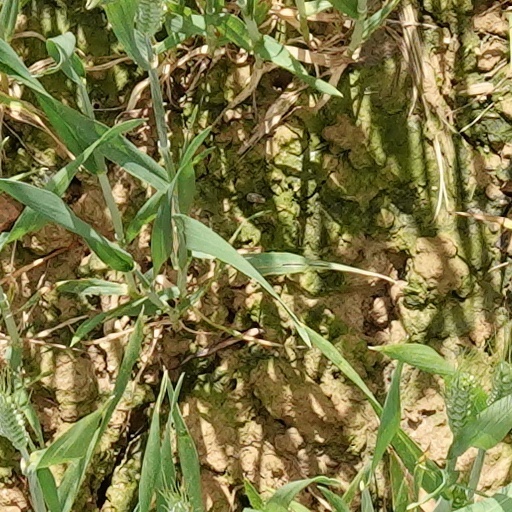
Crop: wheat